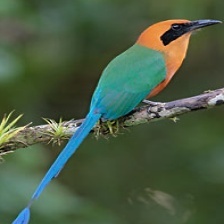
Species: RUFUOS MOTMOT
Scientific name: BARYPHTHENGUS MARTII